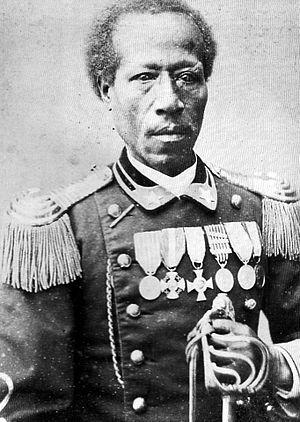
Michele Amatore est un militaire italien d'origine soudanaise fait esclave durant son enfance puis devenu capitaine des Bersaglieri dans l'armée italienne.